String Quartet No. 19 (Mozart)

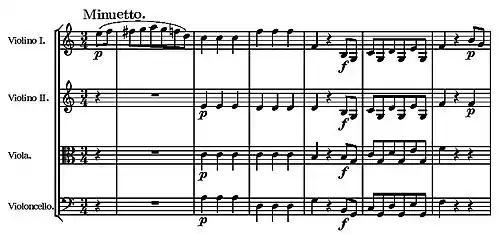
Start of third movement

The second movement is a sonatina in F major. The violin's "dissonant" A natural from the quartet's opening now has pride of place as the mediant scale degree. In bars 93–101, the A returns to prominence as Mozart slips into the parallel minor.